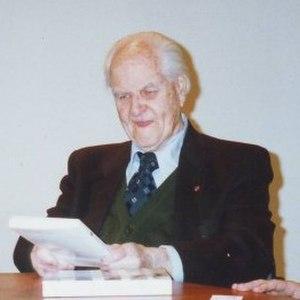
Jean Delannoy, cinéaste français.
Le musée du cinéma et de la photographie Jean Delannoy est un musée situé à Bueil.
Cette liste présente les personnalités toujours en vie dans l'ordre décroissant de leur âge.
Jean Delannoy est un réalisateur et scénariste français, né le 12 janvier 1908 à Noisy-le-Sec et mort le 18 juin 2008 à Guainville.